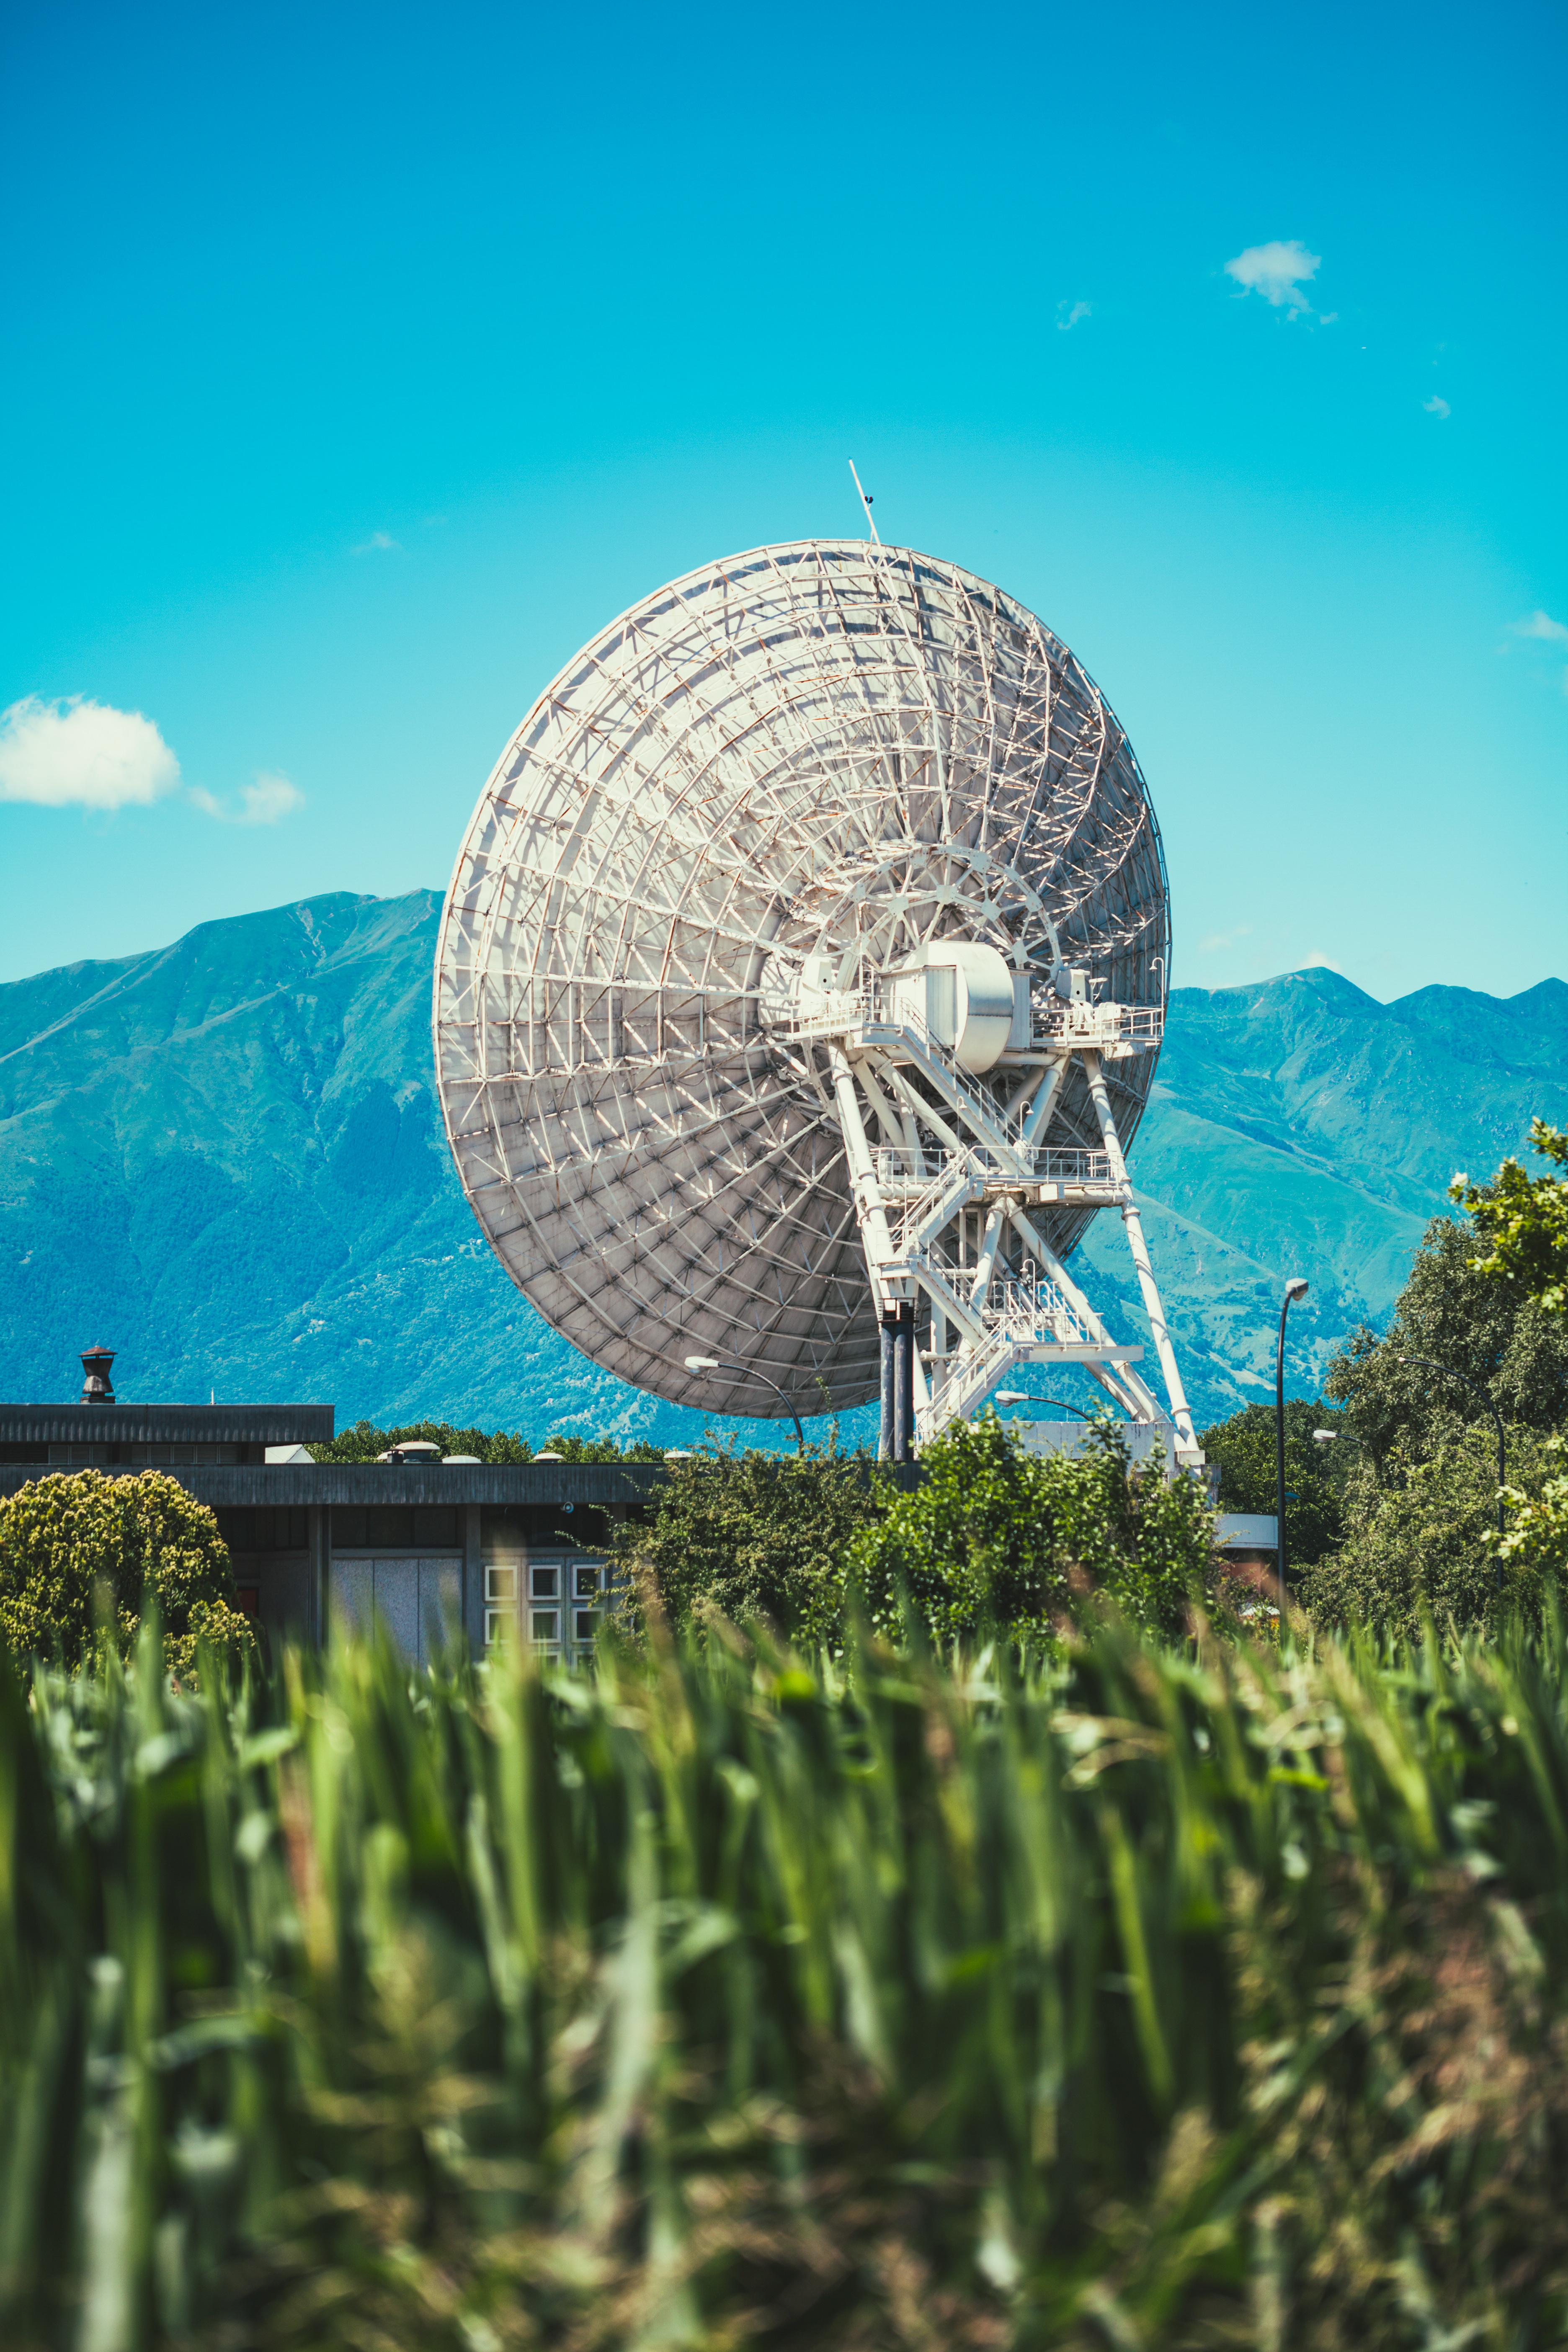
sea, tree, water, nature, grass, sky, sunlight, flower, perspective, reflection, satellite, low angle shot, atmosphere of earth